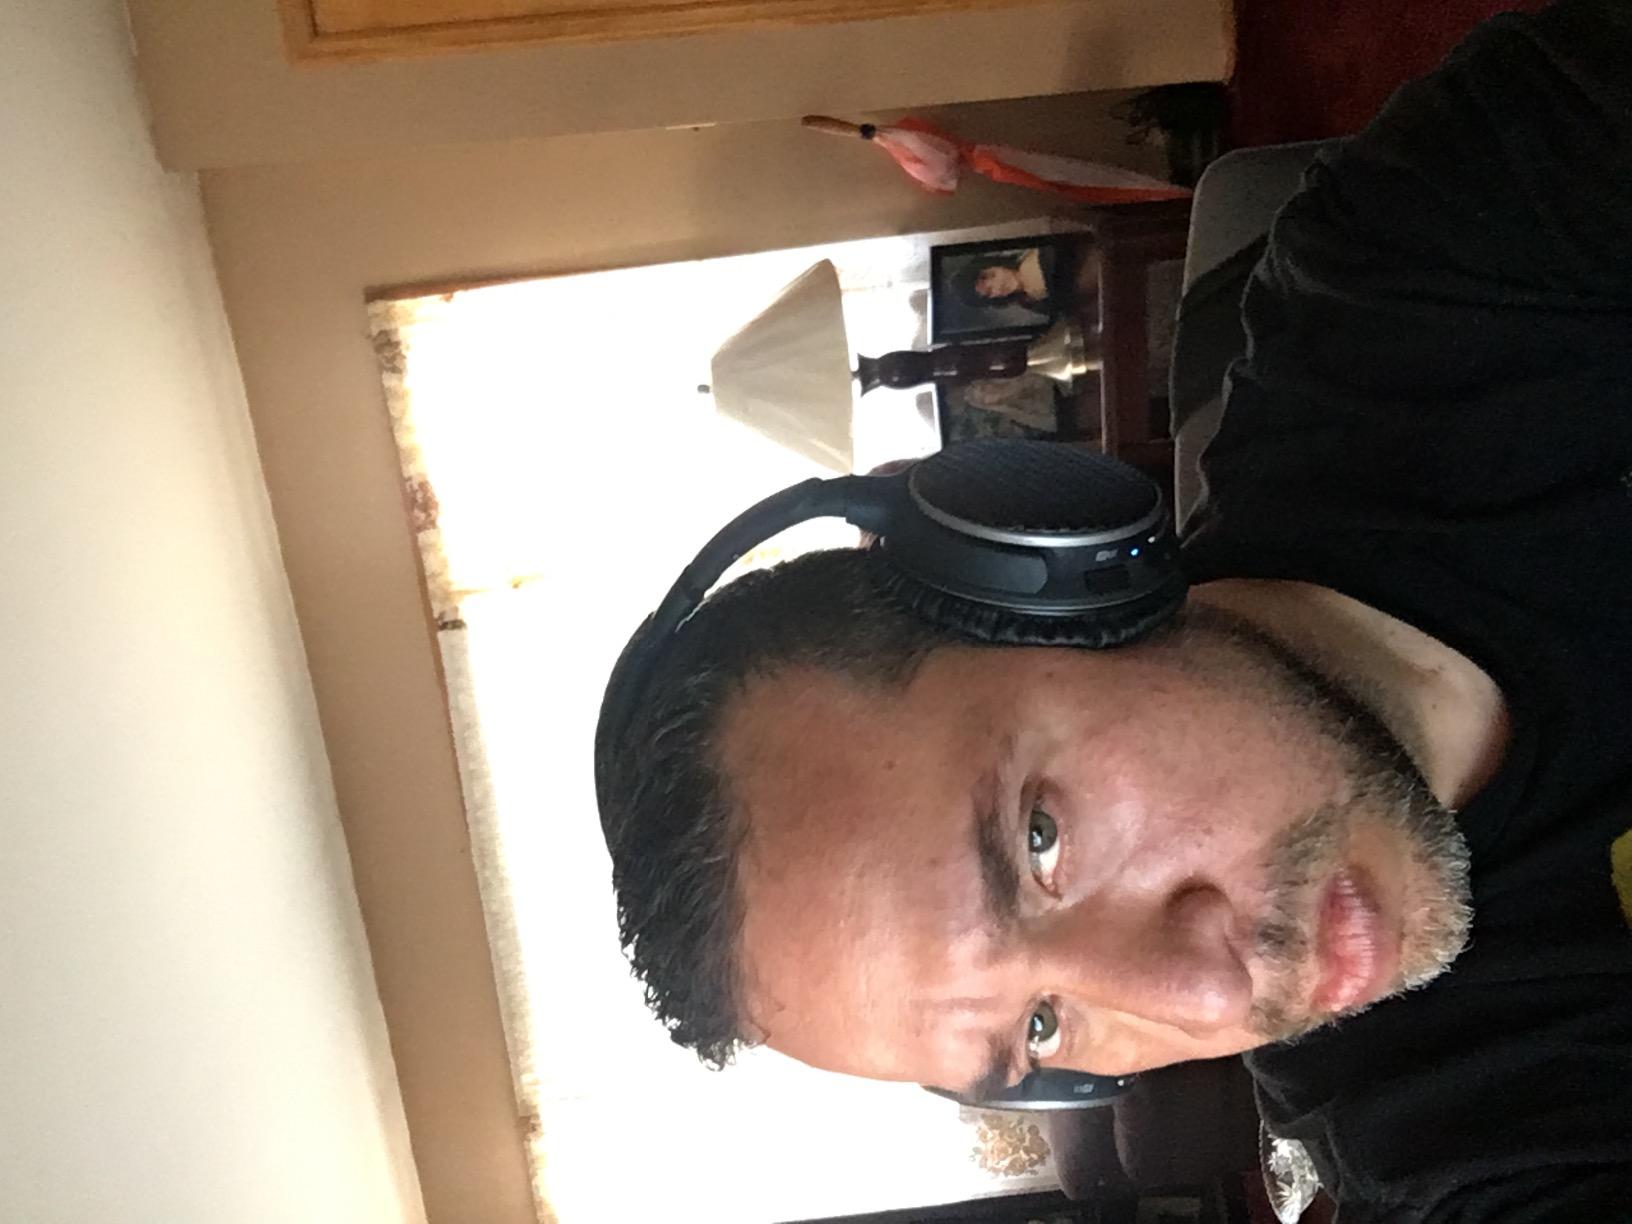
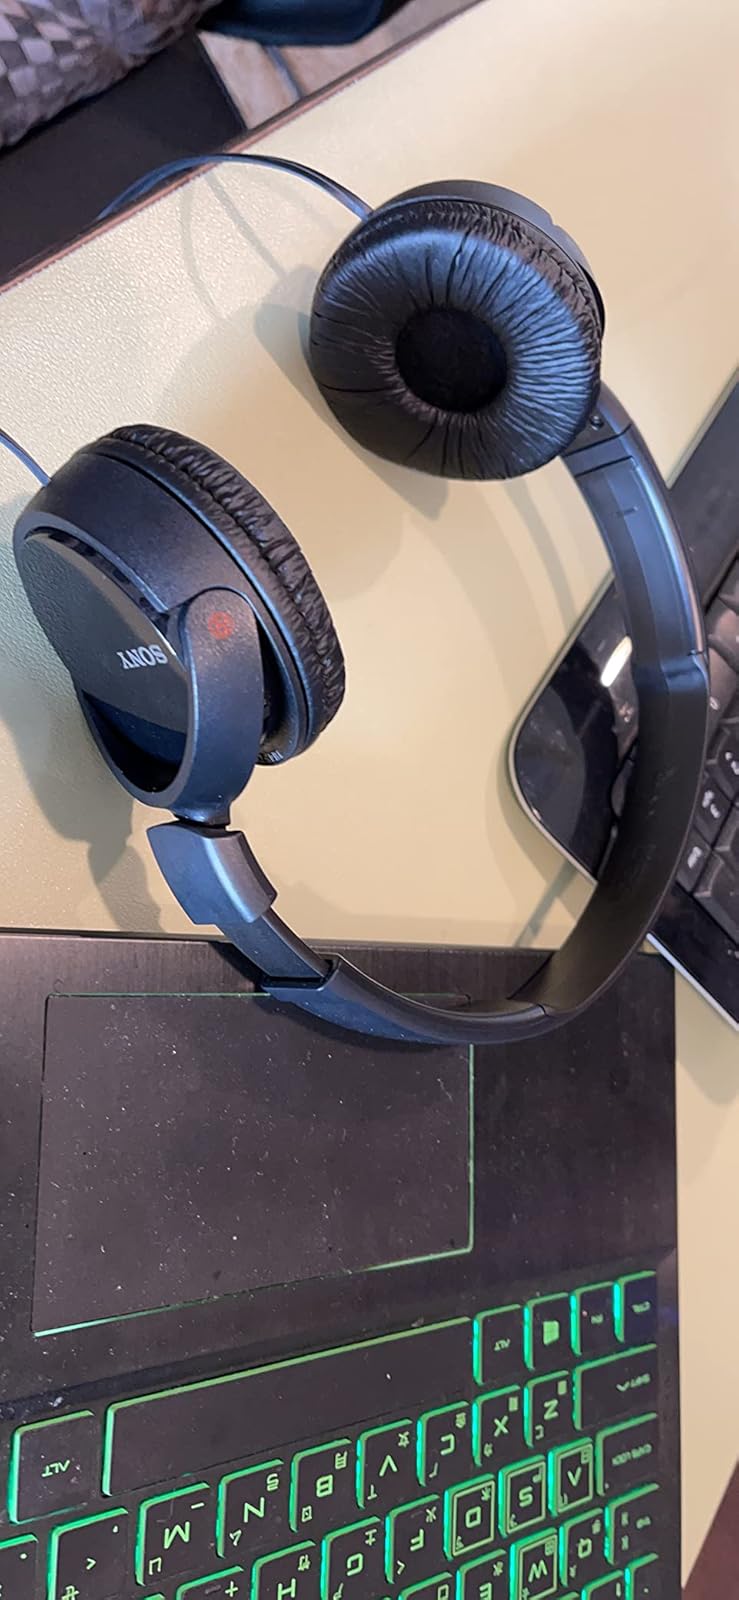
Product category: headphones
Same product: no